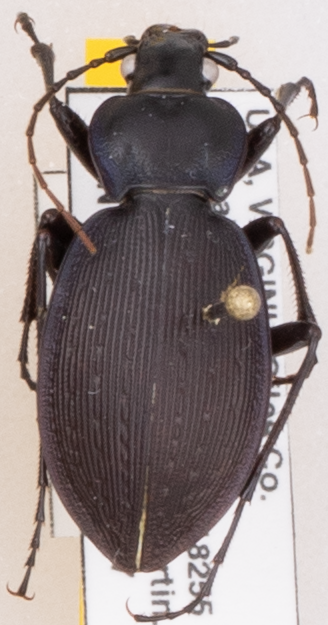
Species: Carabus goryi
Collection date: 2019-08-27
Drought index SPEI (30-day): -0.764
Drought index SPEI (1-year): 1.69
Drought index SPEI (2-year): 1.69